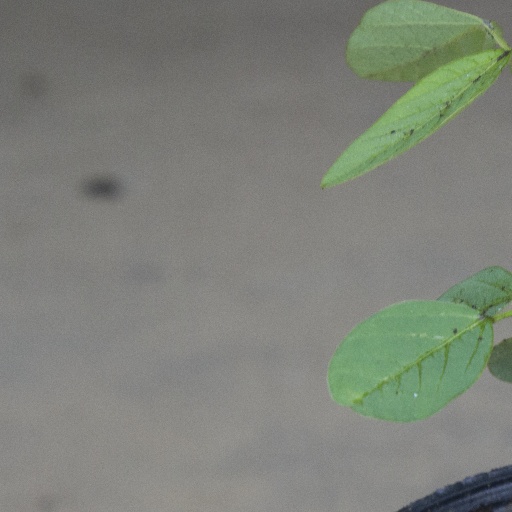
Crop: soybean